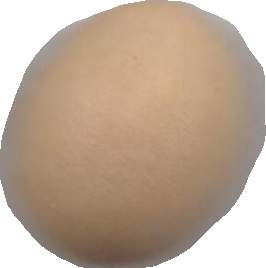
Variety: Grobogan